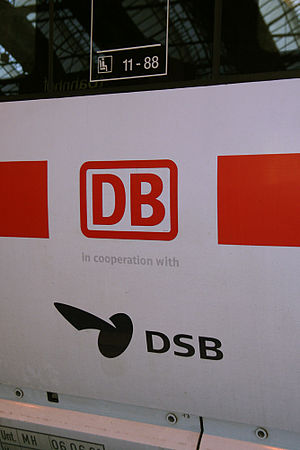
ICE TD / Galleri
InterCityExpress TD eller ICE TD er en dieselelektrisk udgave af Deutsche Bahns InterCityExpress system af højhastighedstog.